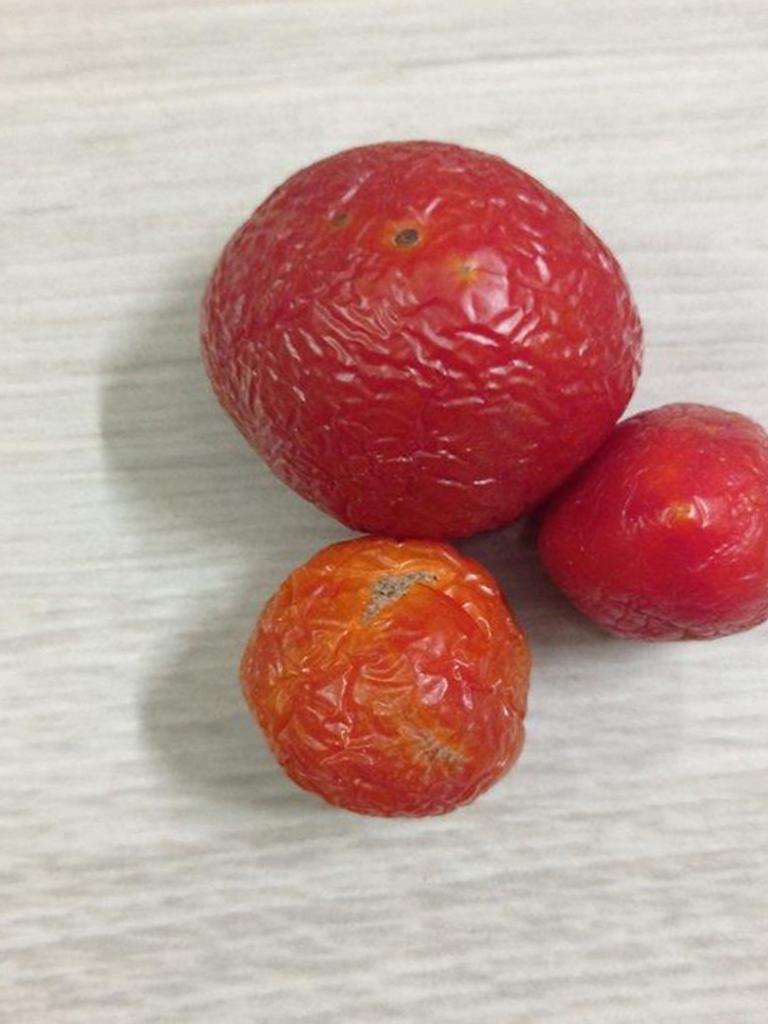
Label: Rotten